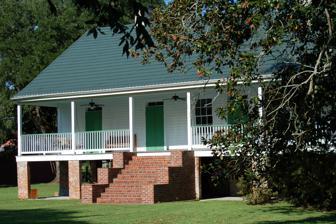
Building: Antonia (Port Allen, Louisiana)
Country: United States of America
Year built: 1811
Historic house in Louisiana, United States United States historic place Antonia U.S. National Register of Historic Places Antonia in 2014 Show map of Louisiana Show map of the United States Nearest city Port Allen, Louisiana Coordinates 30°24′19″N 91°13′12″W / 30.40528°N 91.22000°W / 30.40528; -91.22000 Area 3 acres (1.2 ha) Built 1811 ( 1811 ) Architectural style French Creole MPS Louisiana's French Creole Architecture MPS NRHP reference No. 08000743 Added to NRHP August 1, 2008 Antonia is a historic plantation in Port Allen, Louisiana , U.S. History The land was granted to Pierre Lebert in 1793. It was inherited by his daughter, who married Zephirin Blanchard. Zephirin Blanchard married Lebert's daughter Elsie and expanded the plantation. The house was built c. 1811 . Meanwhile, Zephirin Blanchard served in the War of 1812 . His son, Arthur Zephirin, subsequently served in the American Civil War of 1861–1865. The plantation still belonged to his ancestors in 2008. Architectural significance The house has been listed on the National Register of Historic Places since August 1, 2008. References